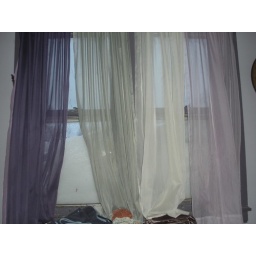
Feb 2- drift against the bedroom window